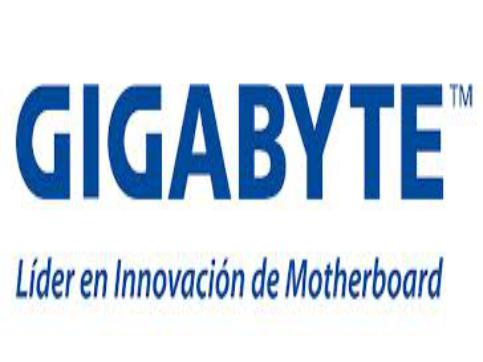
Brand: Gigabyte
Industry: Electronic